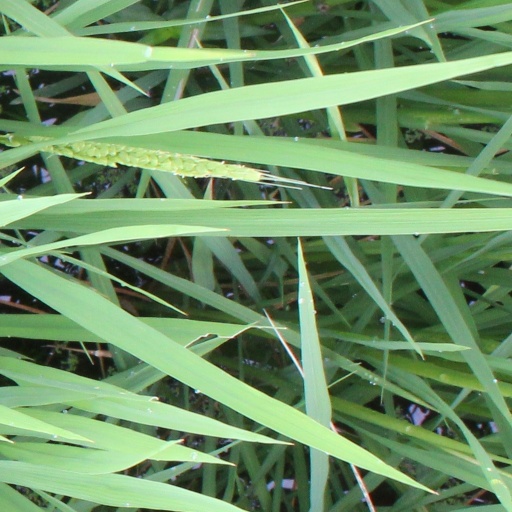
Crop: rice